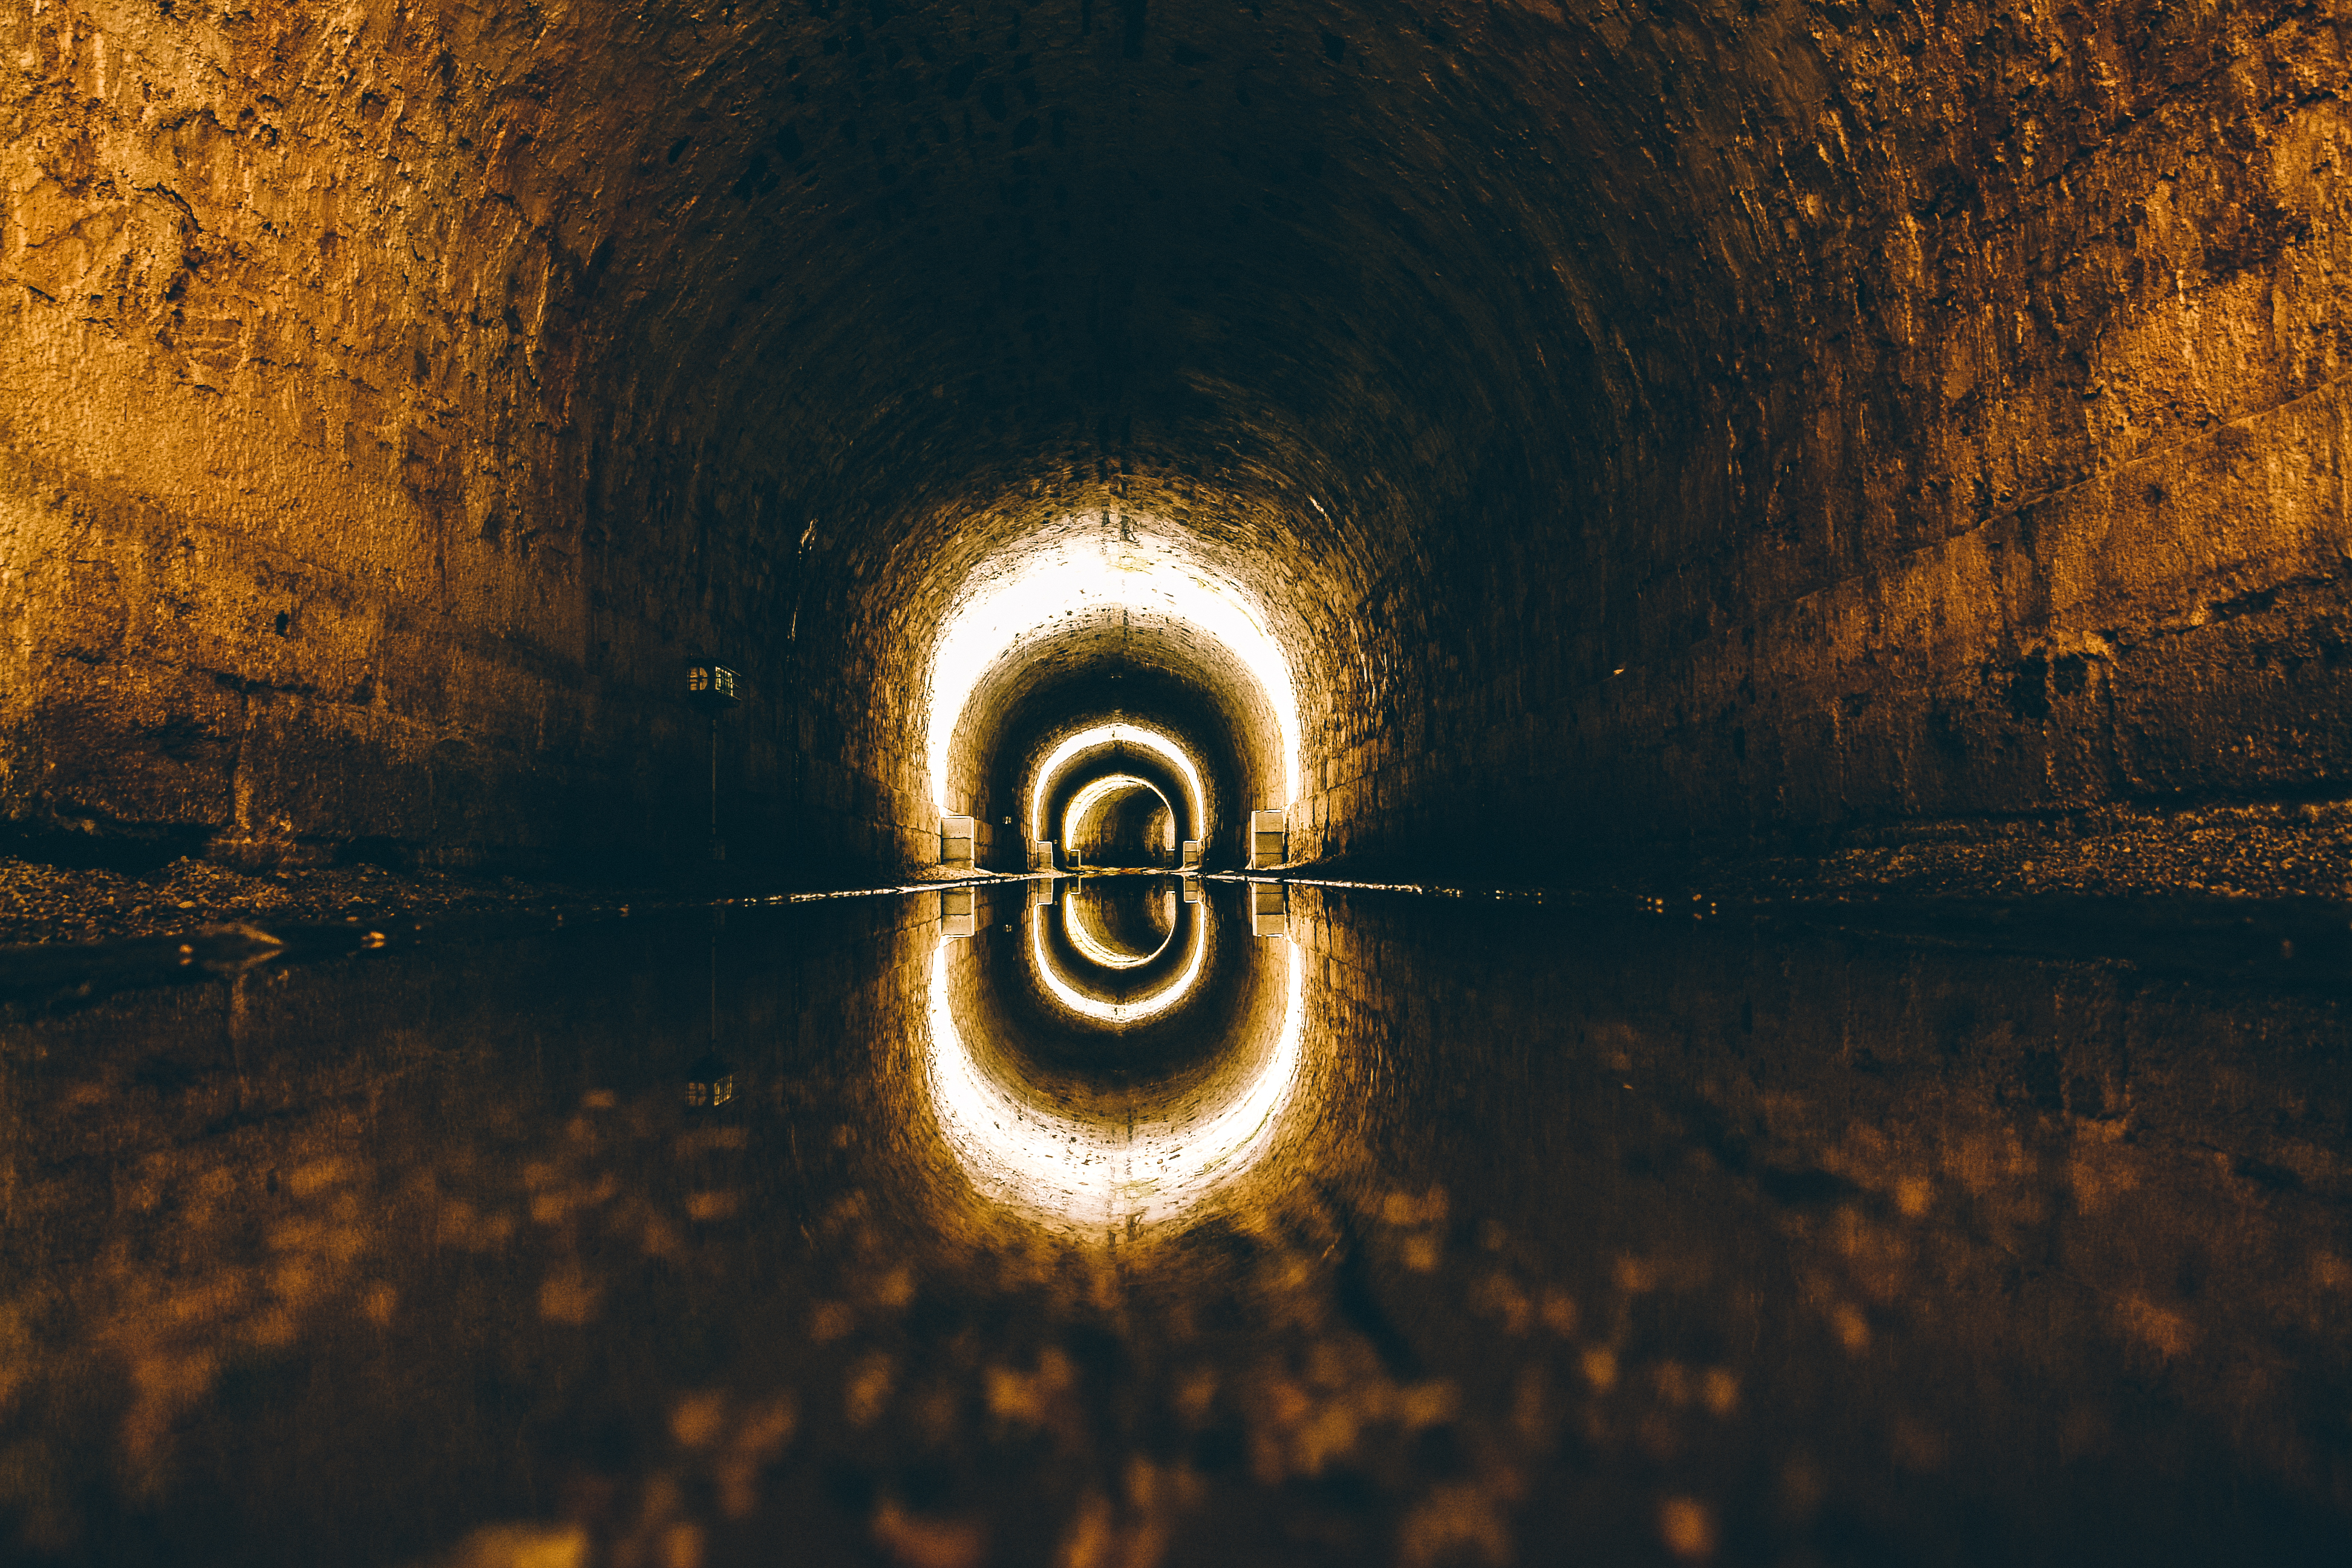
water, light, night, sunlight, wet, tunnel, reflection, darkness, circle, close up, lights, macro photography, computer wallpaper